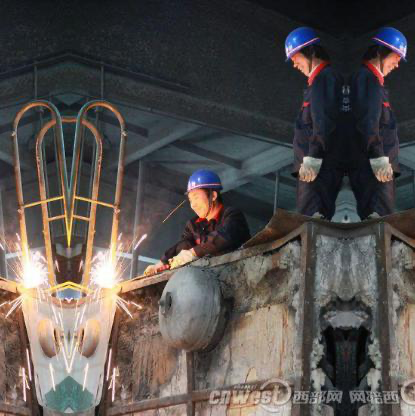
Objects in the image:
label: helmet
label: helmet
label: helmet